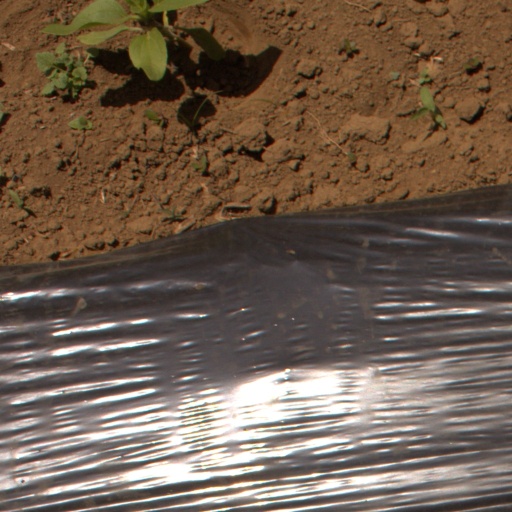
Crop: Jerusalem artichoke